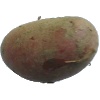
Label: red_potato